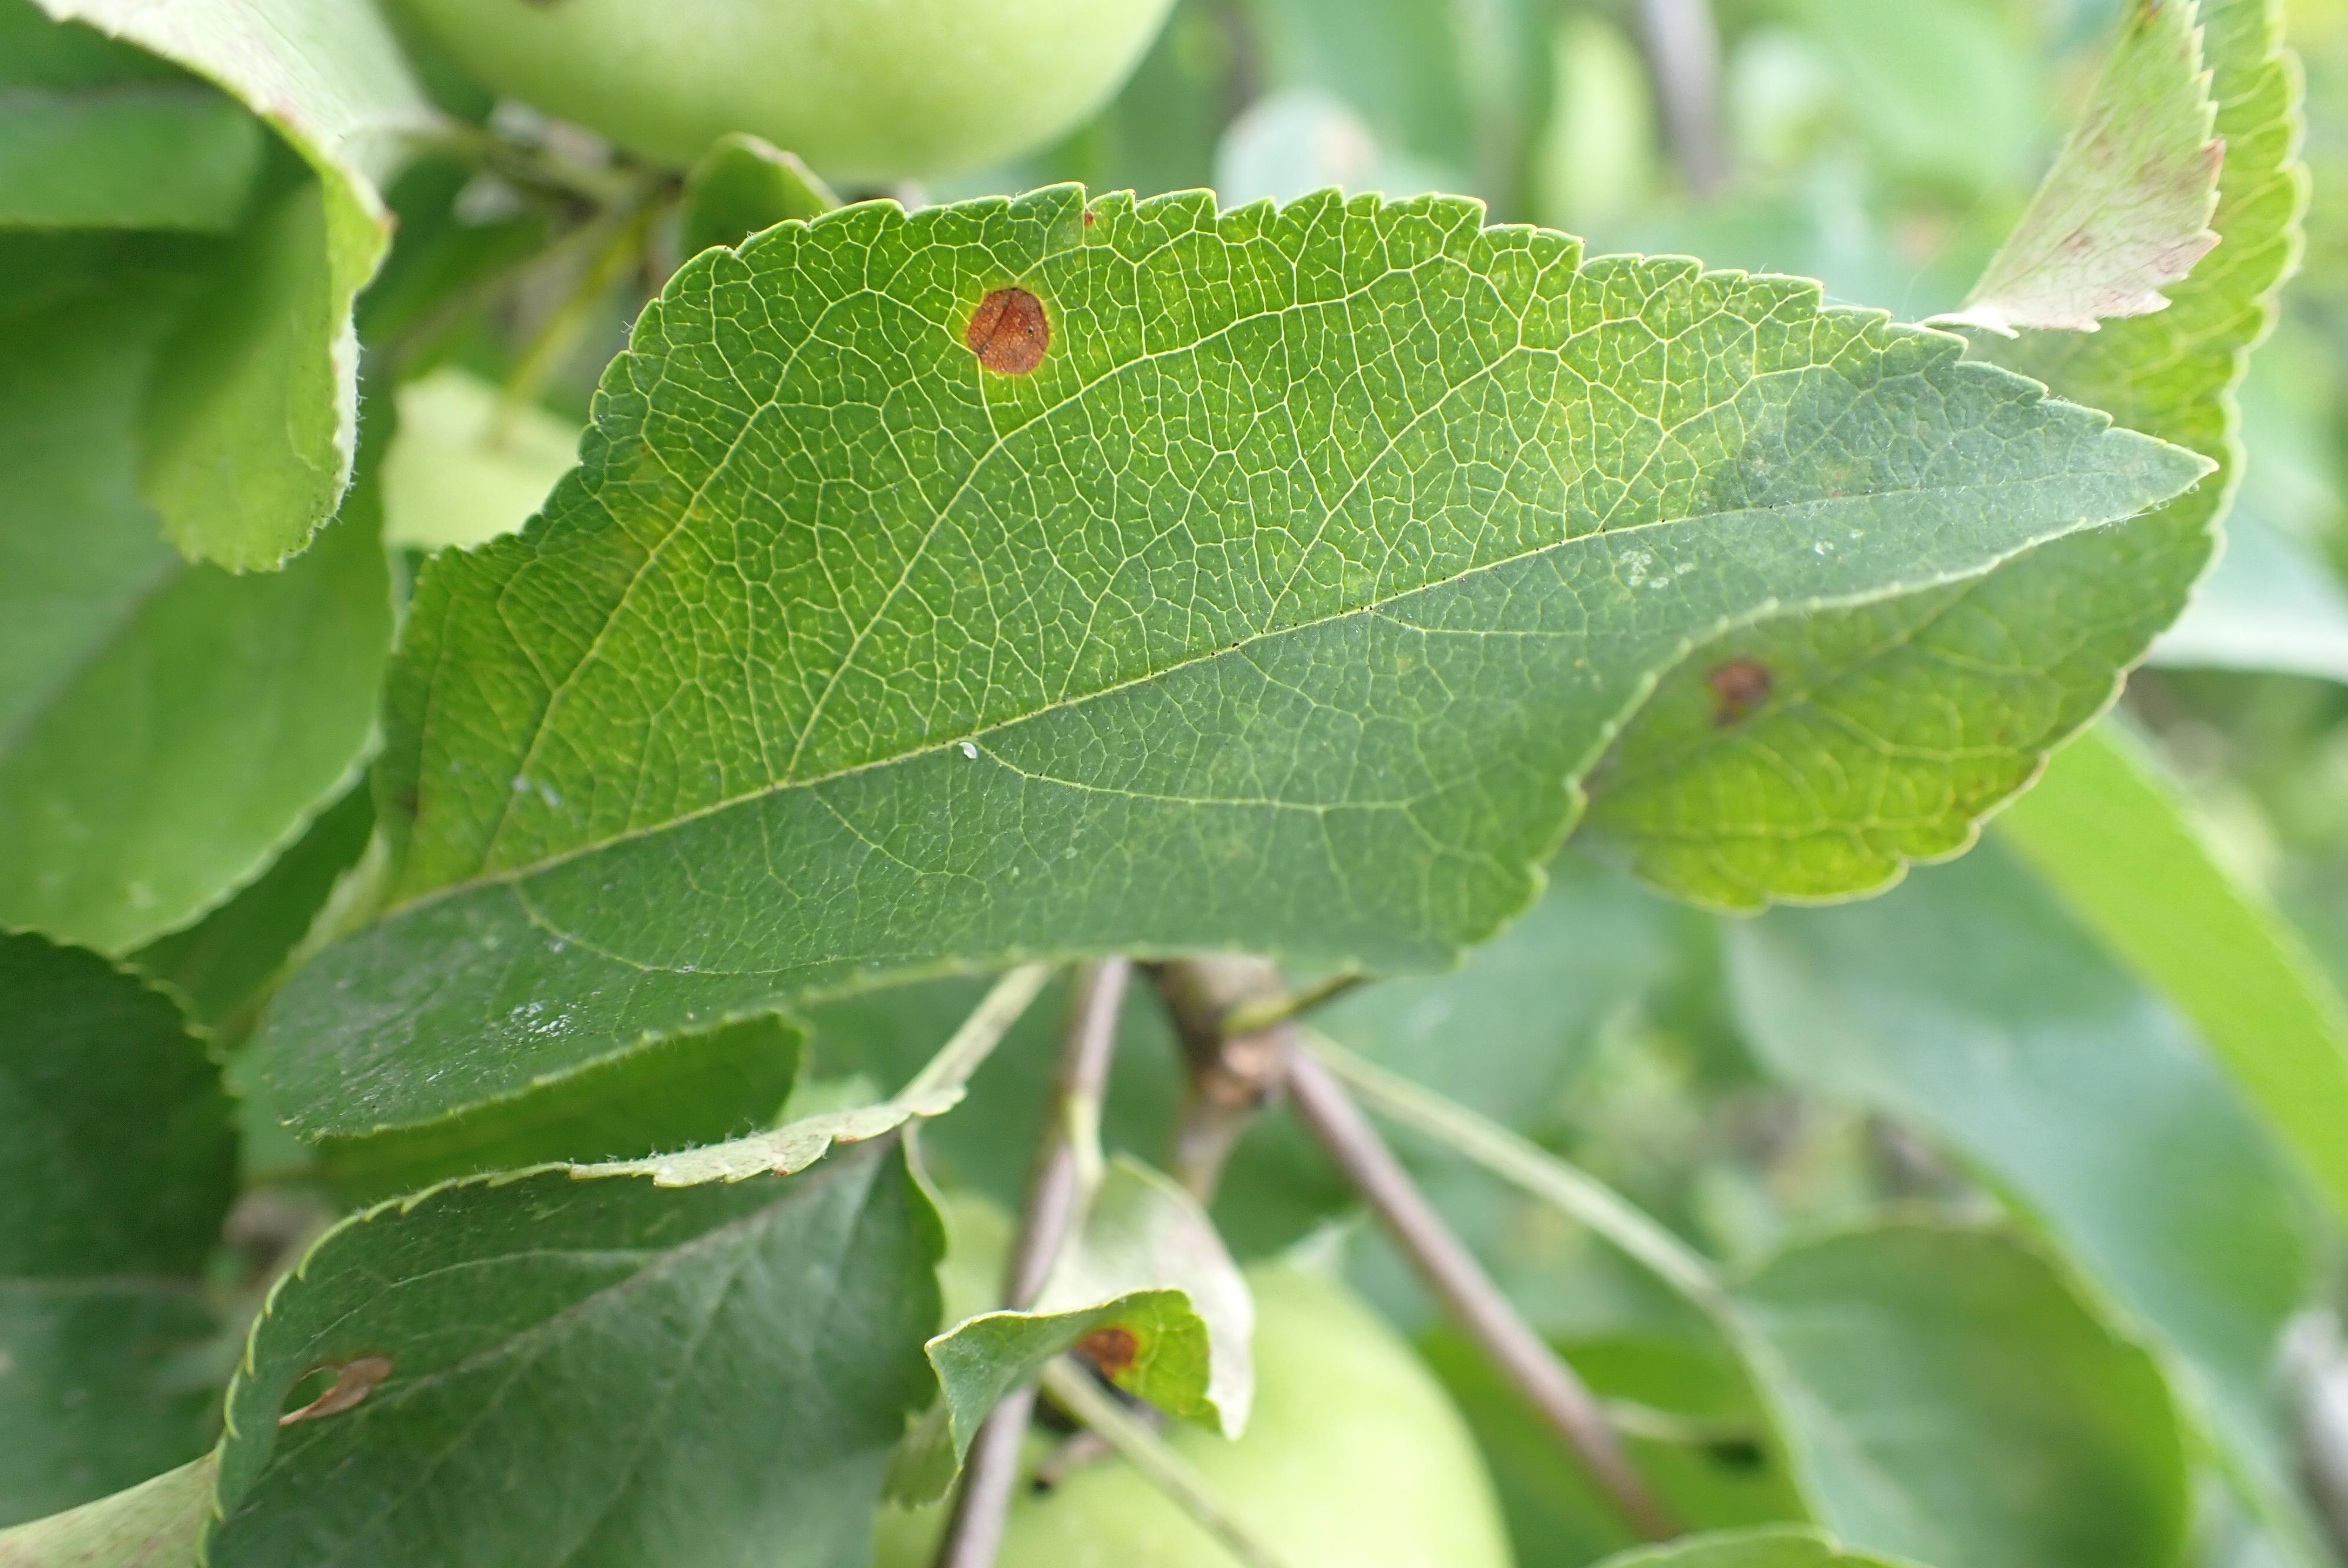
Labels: frog_eye_leaf_spot